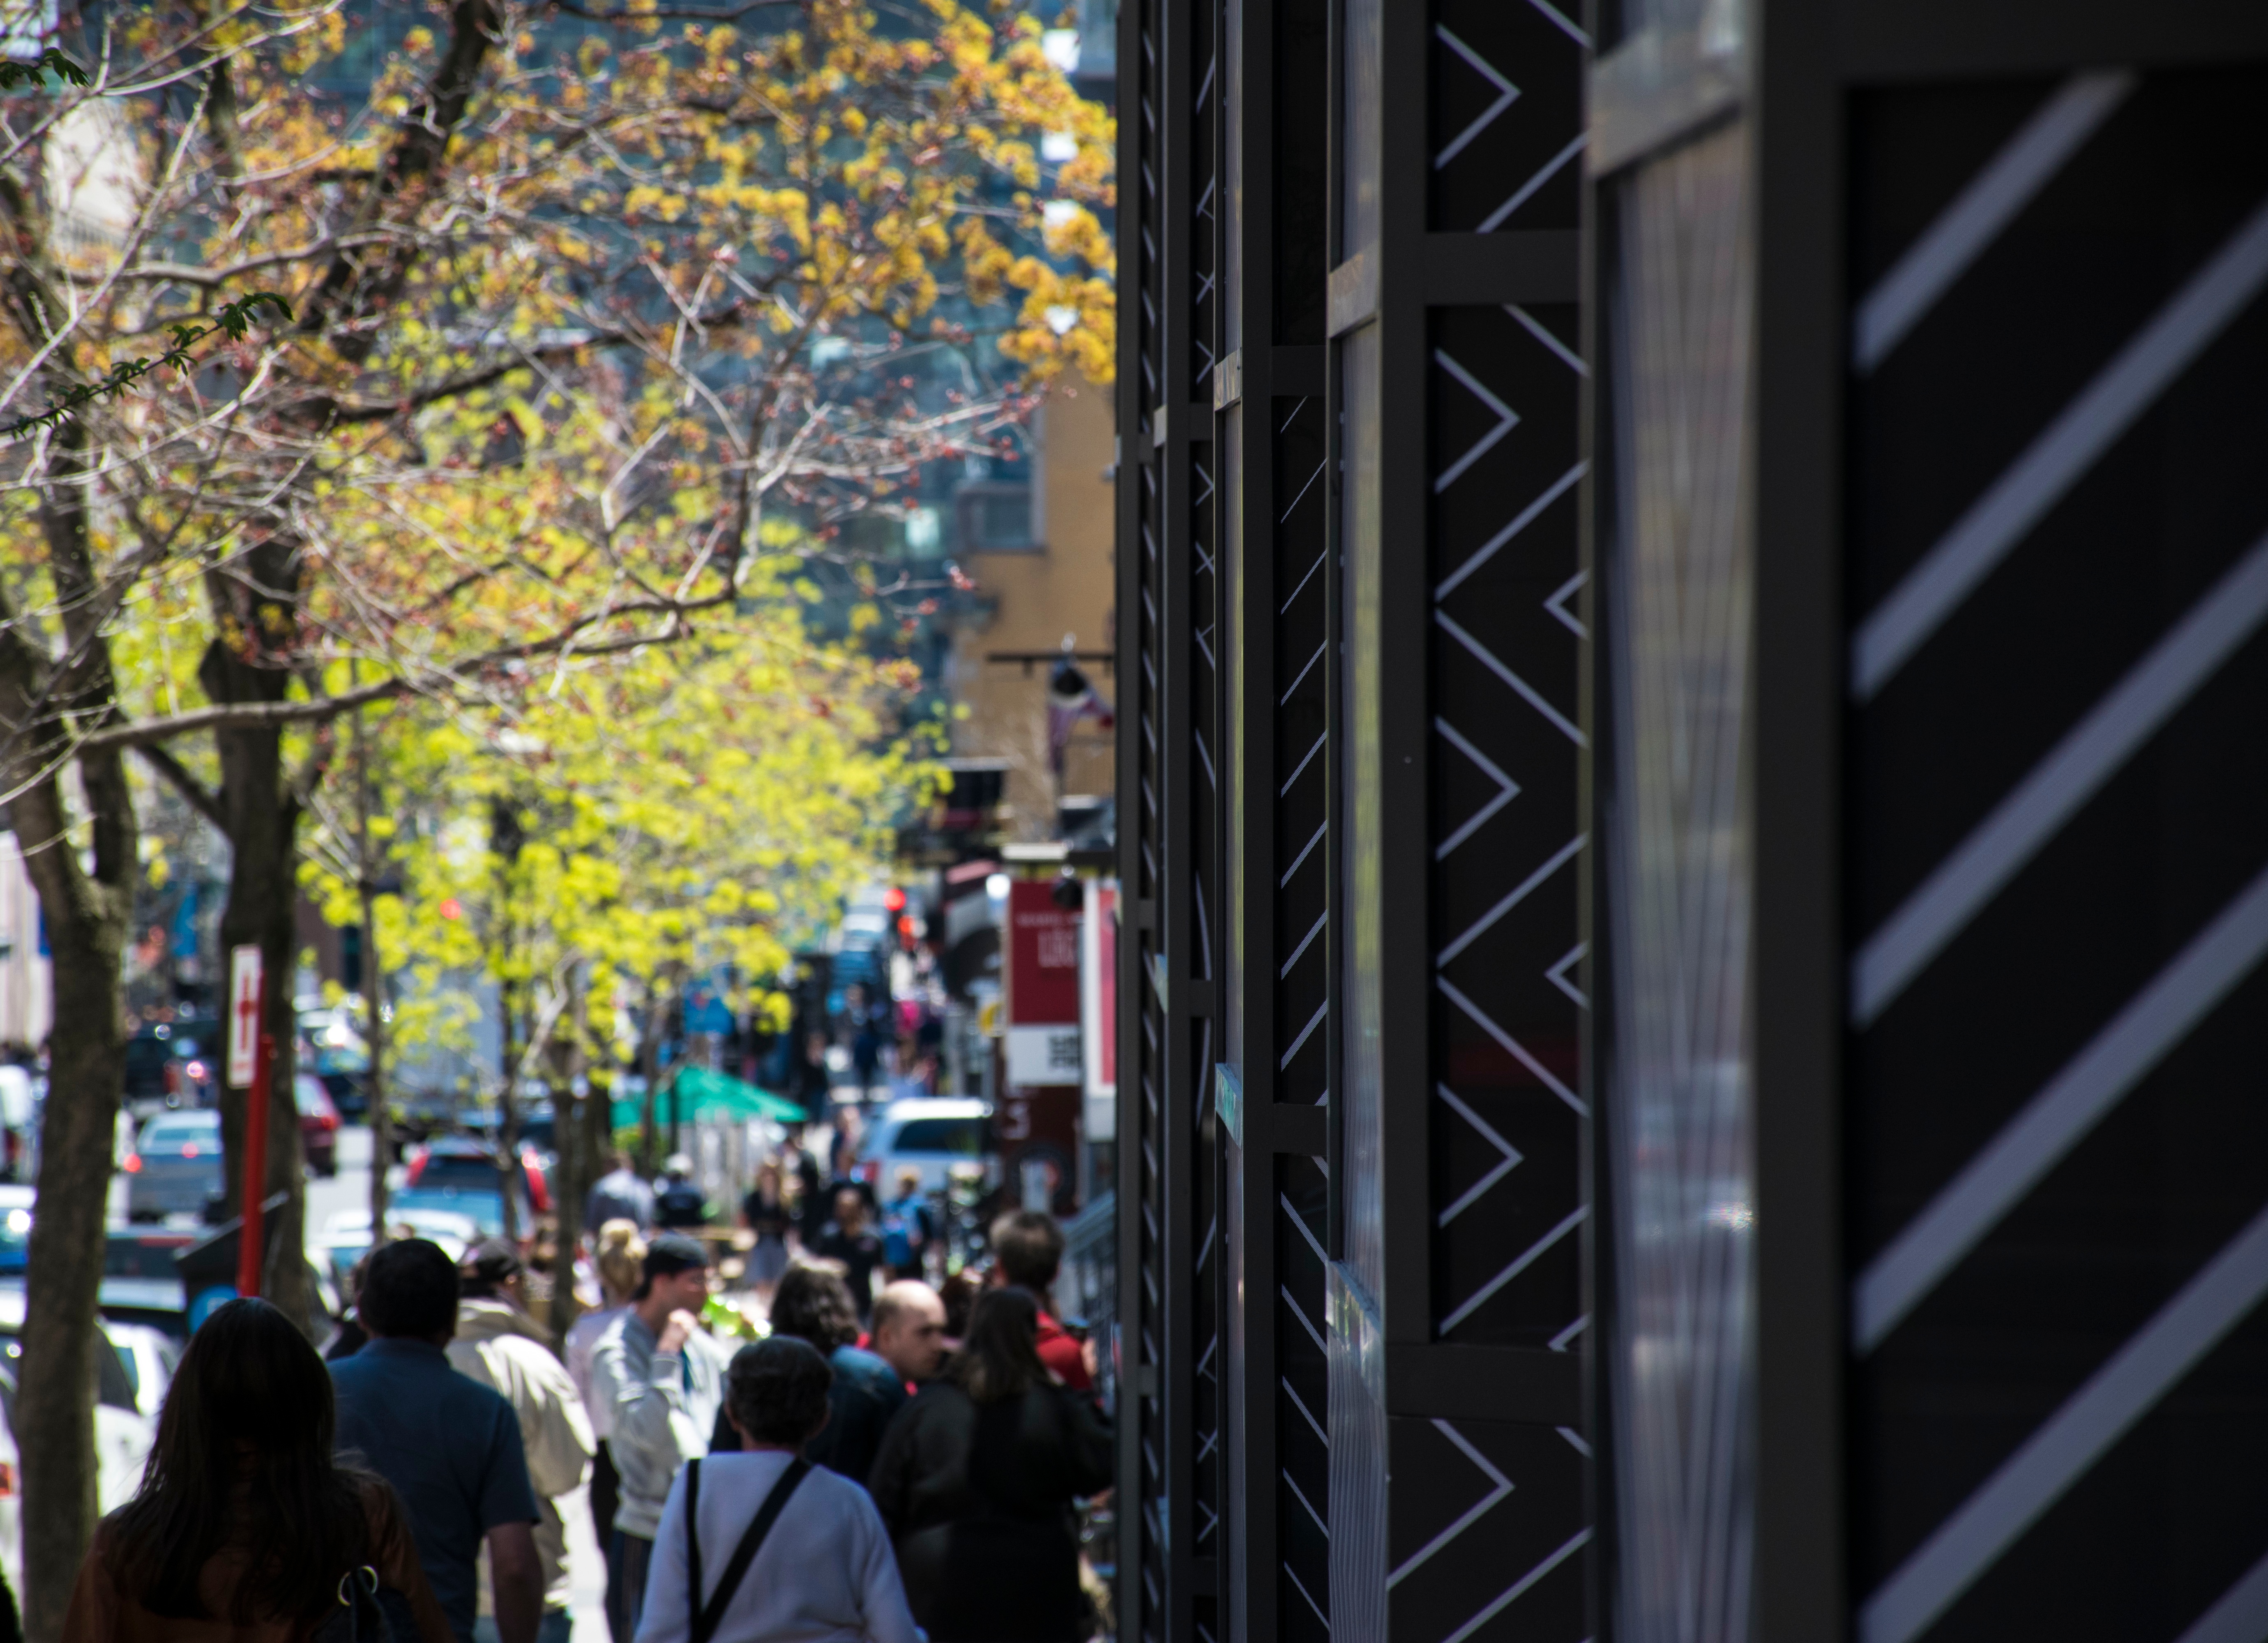
pedestrian, road, street, city, cityscape, downtown, season, urban area